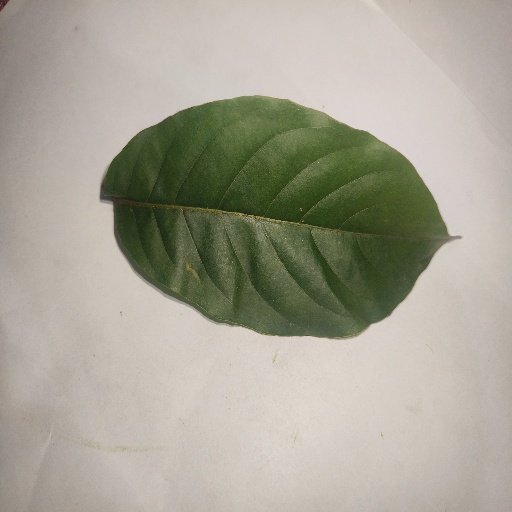
Species: HariTaki
Leaf condition: Healthy Leaf